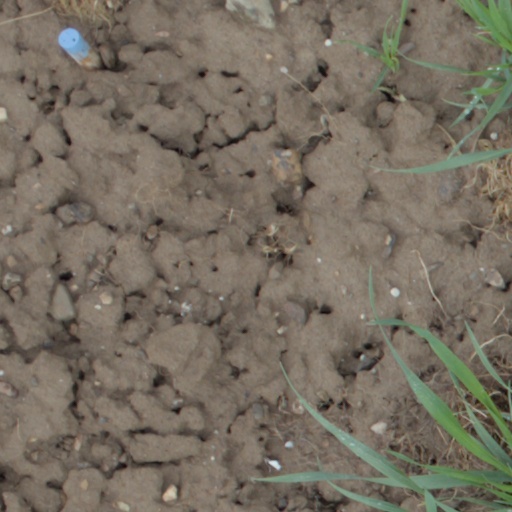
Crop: wheat